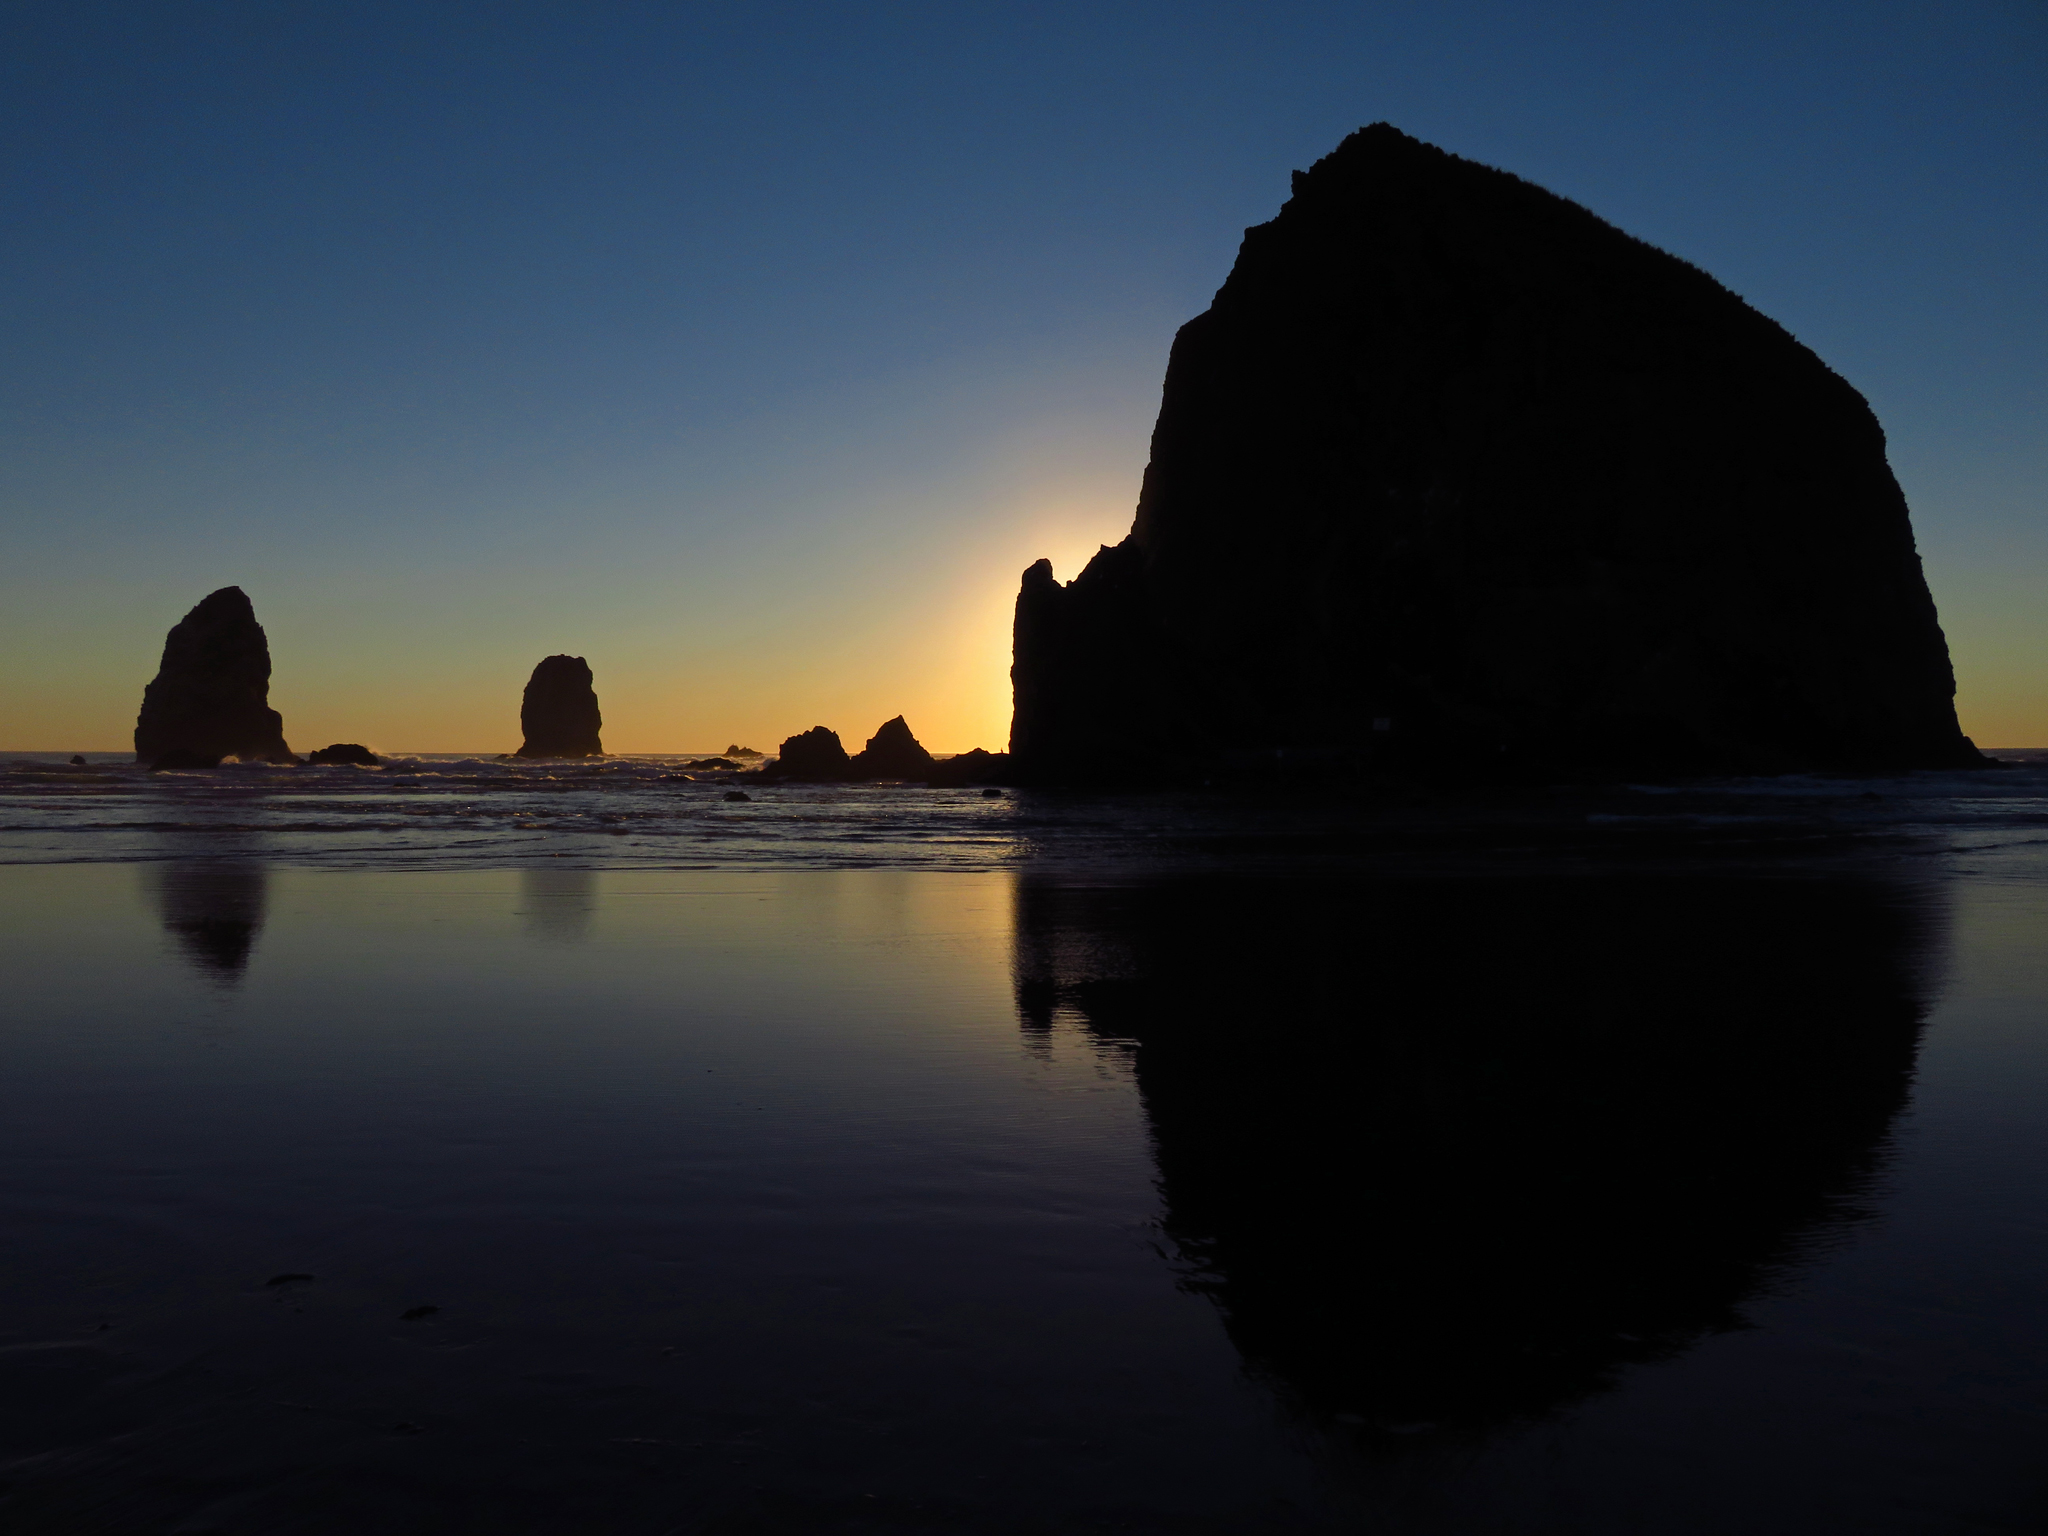
sky, reflection, water, rock, natural landscape, sea, stack, ocean, sunset, calm, dusk, horizon, landscape, cloud, sunrise, dawn, coast, coastal and oceanic landforms, evening, photography, beach, river, silhouette, tourism